Containerization

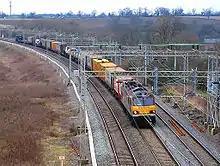
A container-goods train on the West Coast Main Line near Nuneaton, England

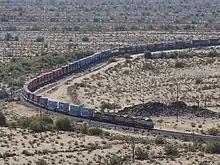
Double-stack Union Pacific container train crossing the desert at Shawmut, Arizona

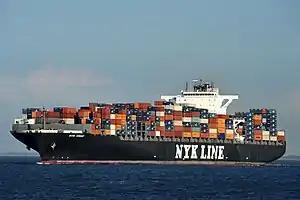
An ocean containership close to Cuxhaven, Germany

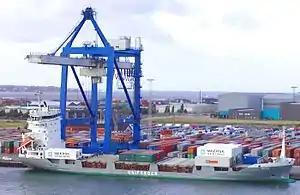
A container ship being loaded by a portainer crane in Copenhagen Harbor, Denmark.

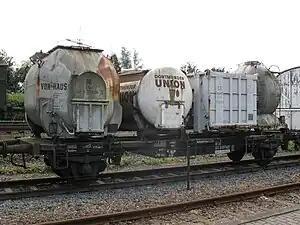
Freight car in railway museum Bochum-Dahlhausen, showing four different UIC-590 pa-containers

Containerization is a system of intermodal freight transport using intermodal containers (also called shipping containers, or ISO containers). Containerization, also referred as container stuffing or container loading, is the process of unitization of cargoes in exports. Containerization is the predominant form of unitization of export cargoes today, as opposed to other systems such as the barge system or palletization. The containers have standardized dimensions. They can be loaded and unloaded, stacked, transported efficiently over long distances, and transferred from one mode of transport to another—container ships, rail transport flatcars, and semi-trailer trucks—without being opened. The handling system is mechanized so that all handling is done with cranes and special forklift trucks. All containers are numbered and tracked using computerized systems.